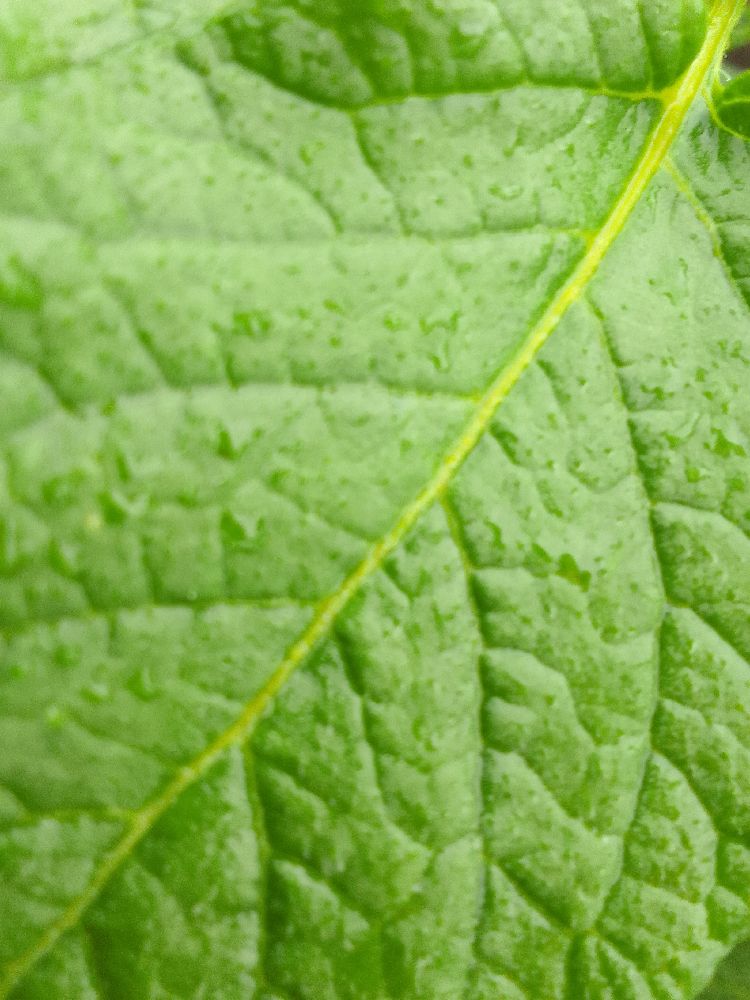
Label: Healthy